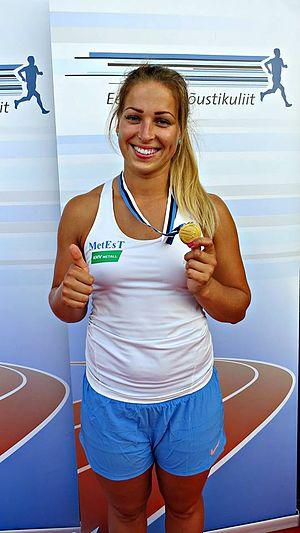
Kati Ojaloo lors des championnats d'Estonie d'athlétisme 2014, au Stade Kadrioru
Kati Ojaloo, née le 31 janvier 1990, est une athlète estonienne, spécialisée dans le lancer du marteau.